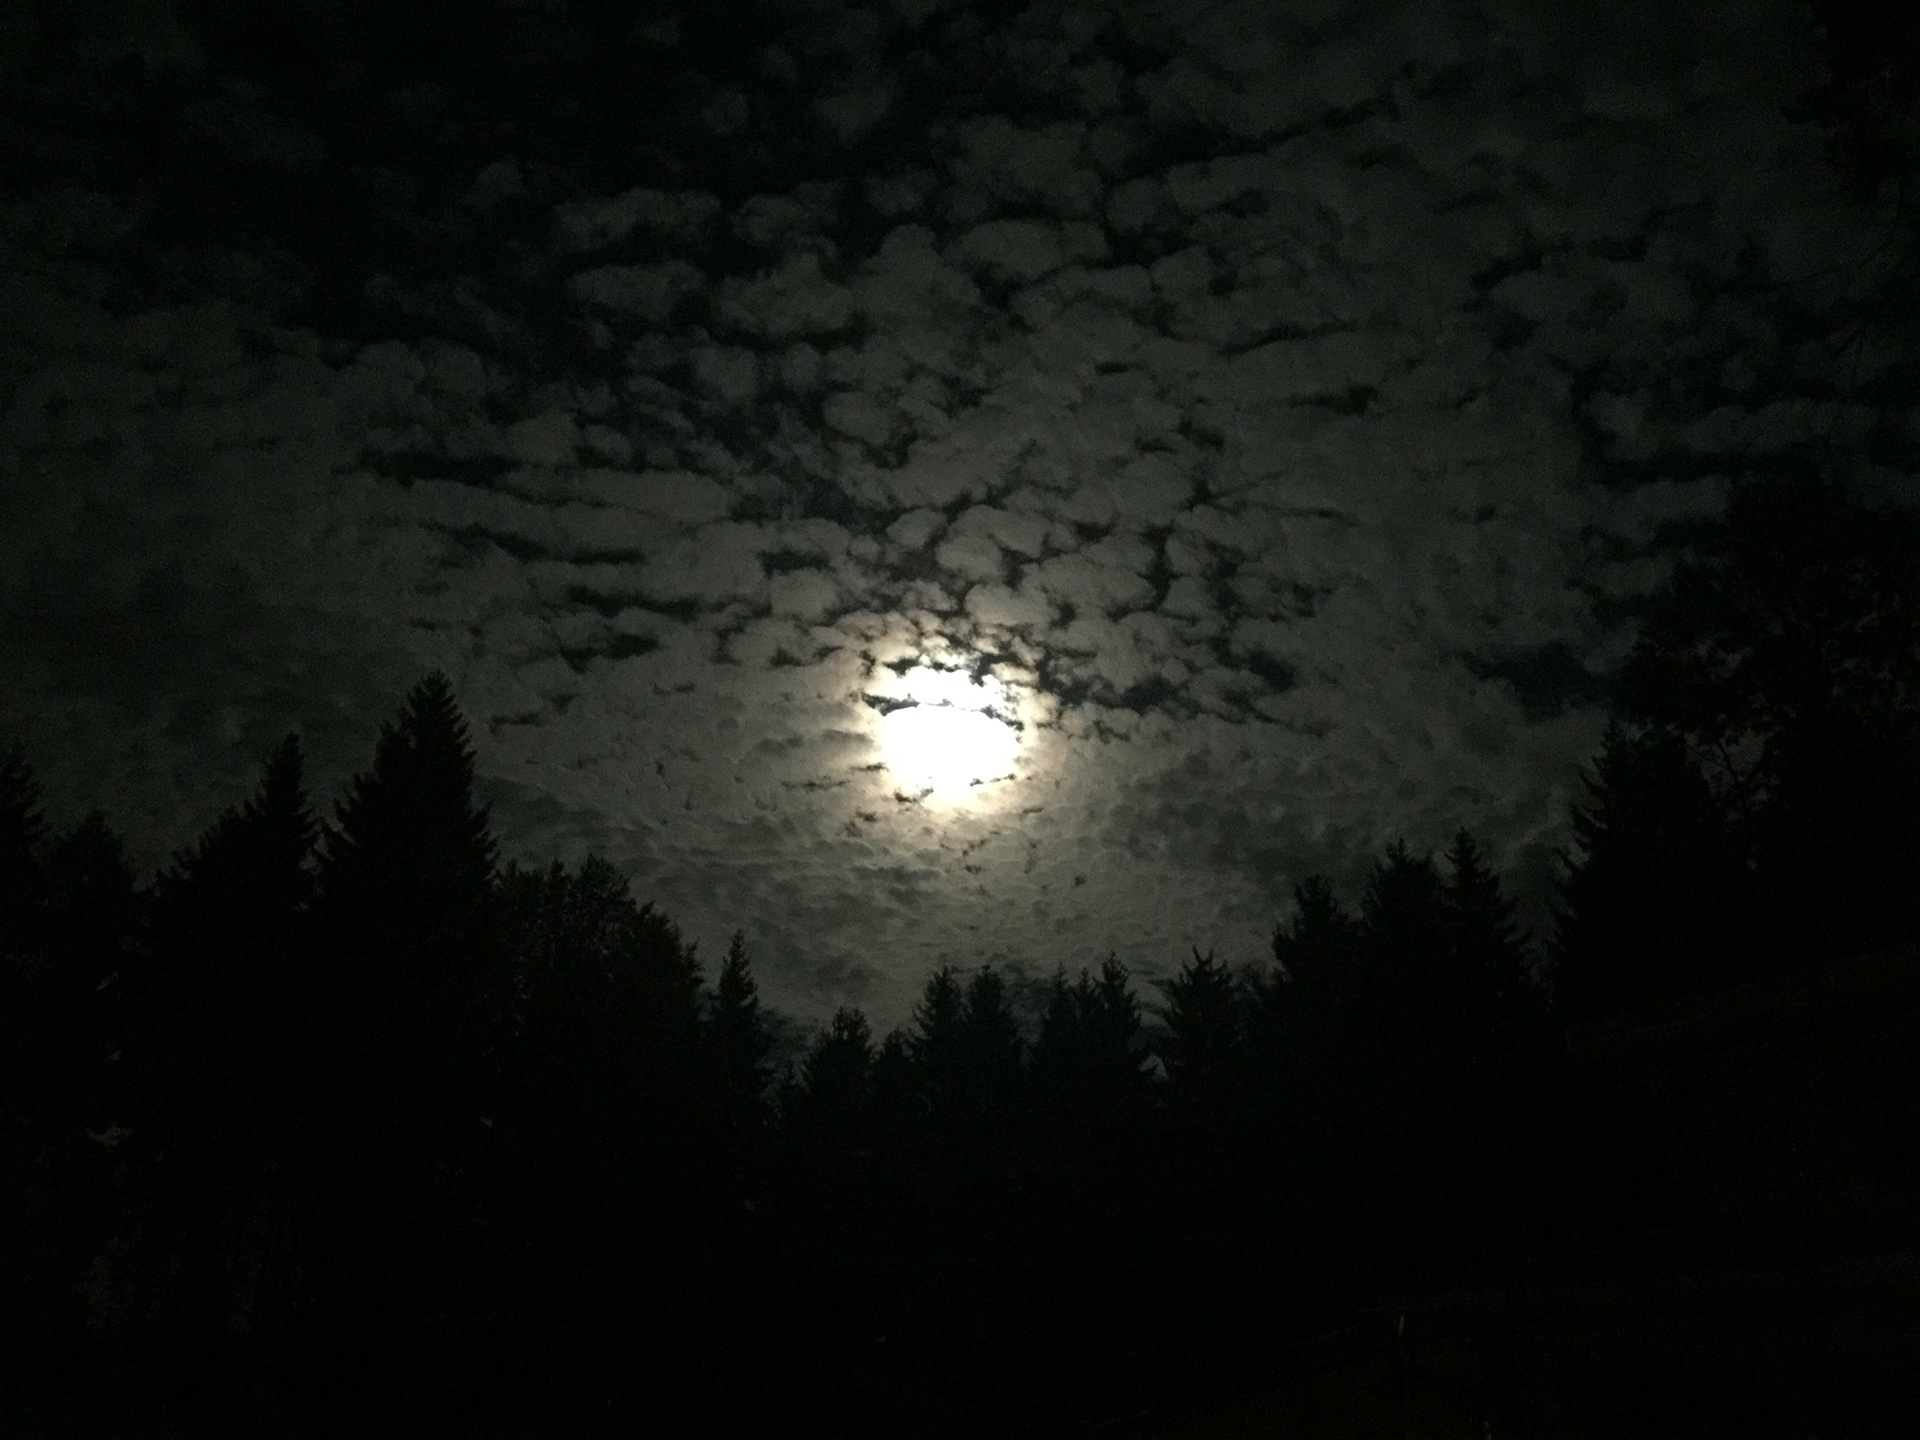
forest, light, cloud, sky, night, sunlight, atmosphere, darkness, moon, full moon, moonlight, clouds, weird, midnight, astronomical object